Silhouette (comics)

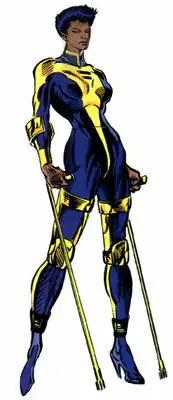
Silhouette, artist Mark Bagley

Silhouette (Silhouette Chord) is a fictional character, a superheroine appearing in American comic books published by Marvel Comics. She first appeared in "The New Warriors" #2 (August 1990), and was created by Fabian Nicieza and Mark Bagley.